Formula 3000

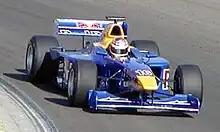
Formula 3000 car in 2003

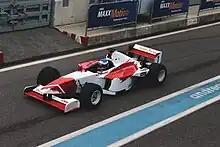
Formula 3000 car in 2022, Slovak hillclimb championship

Formula 3000 (F3000) was a type of open wheel, single seater formula racing, occupying the tier immediately below Formula One and above Formula Three. It was so named because the cars were powered by 3.0 L engines.